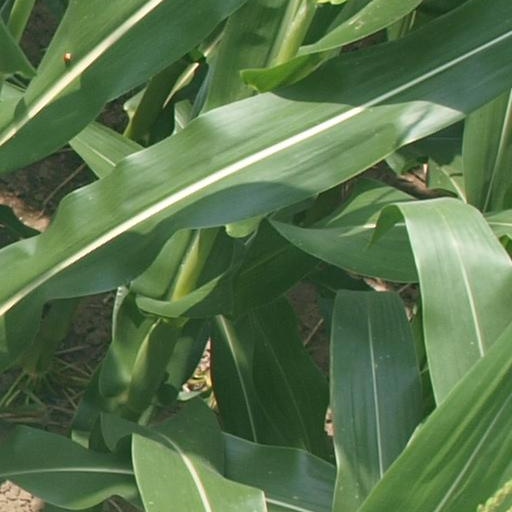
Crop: maize; corn